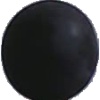
Label: blue_grape